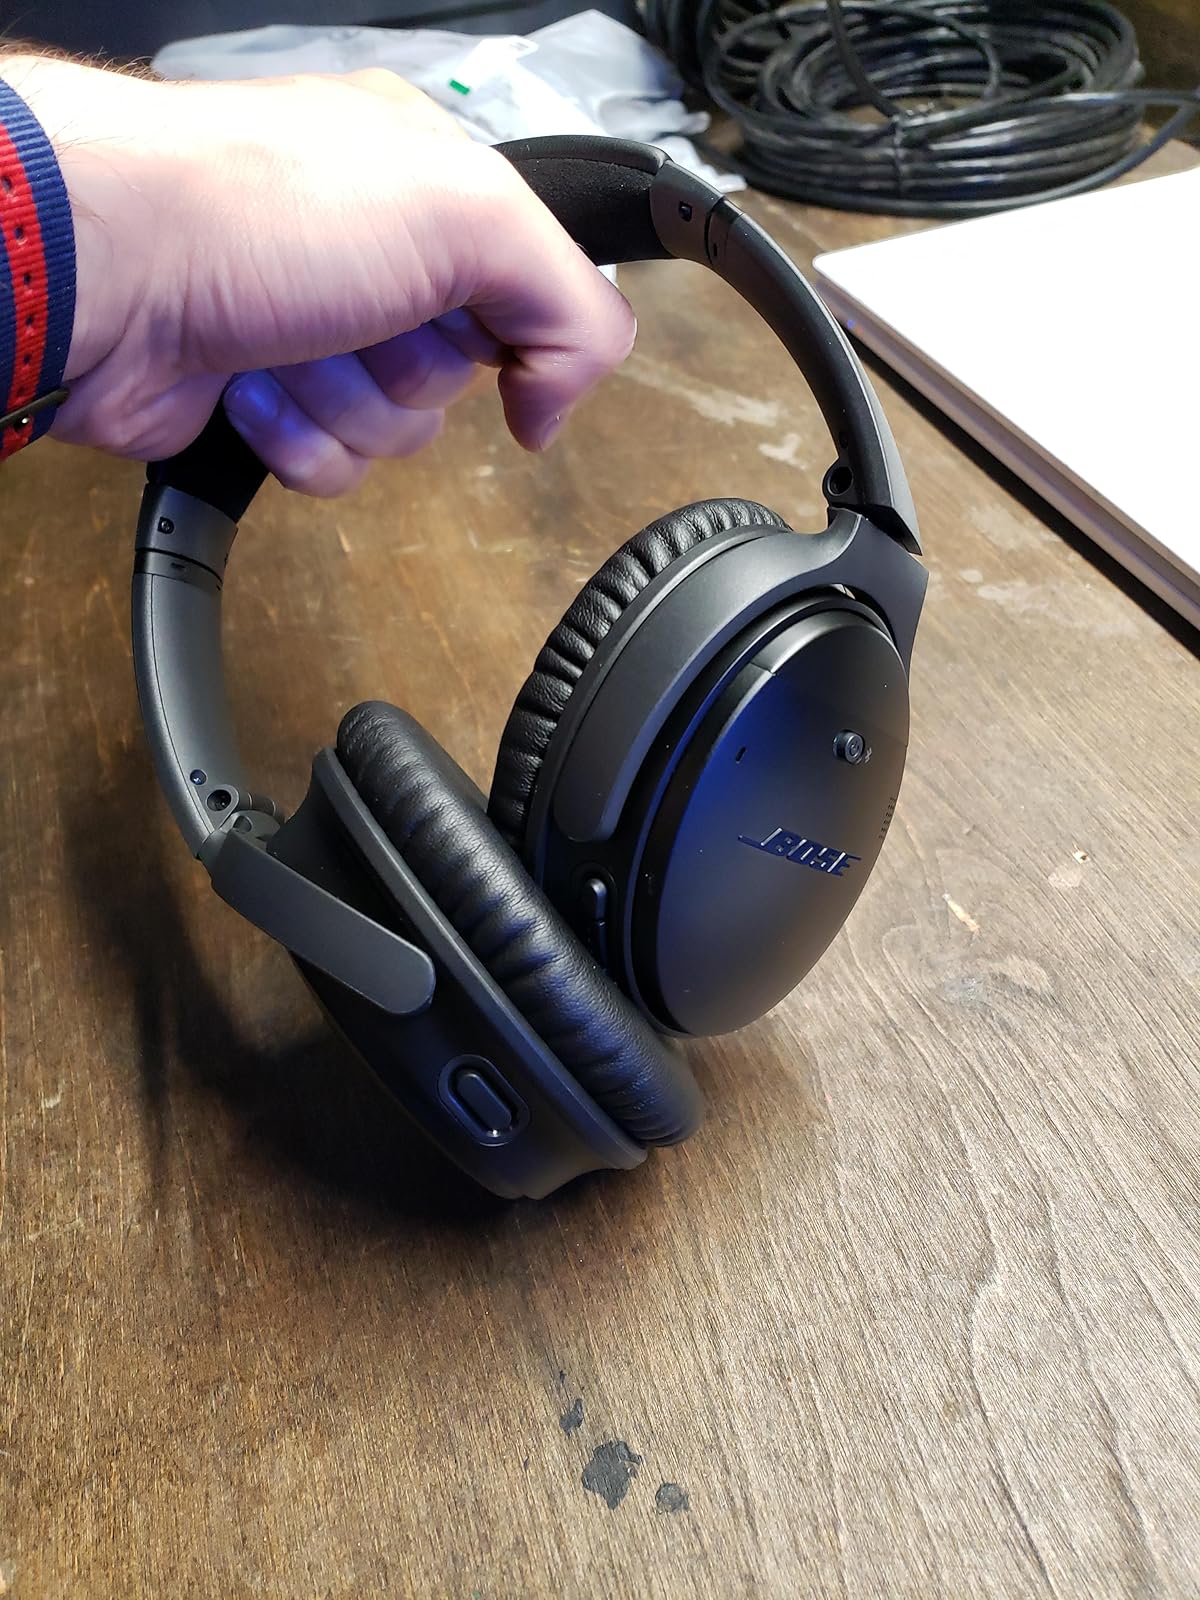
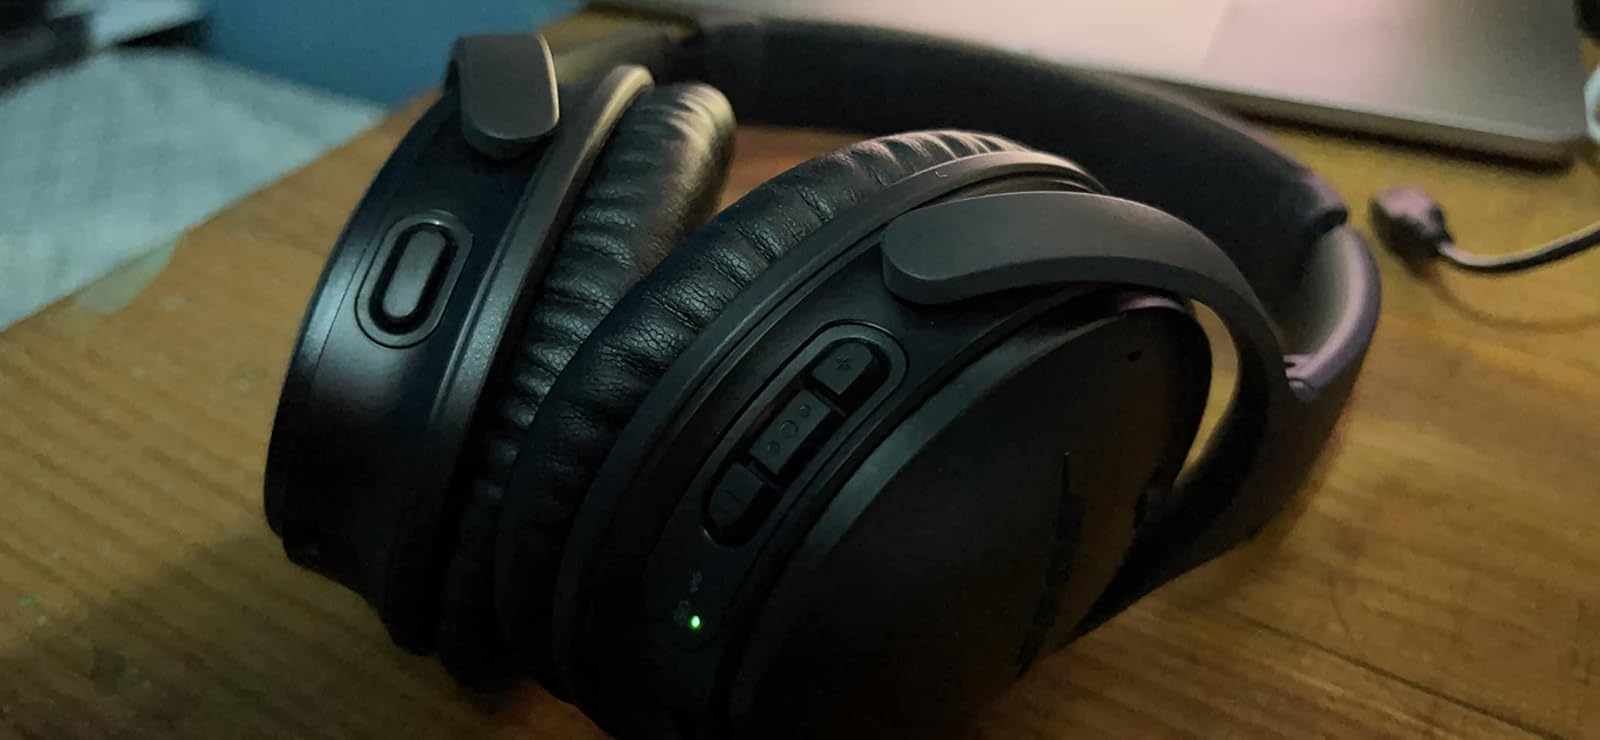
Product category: headphones
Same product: yes